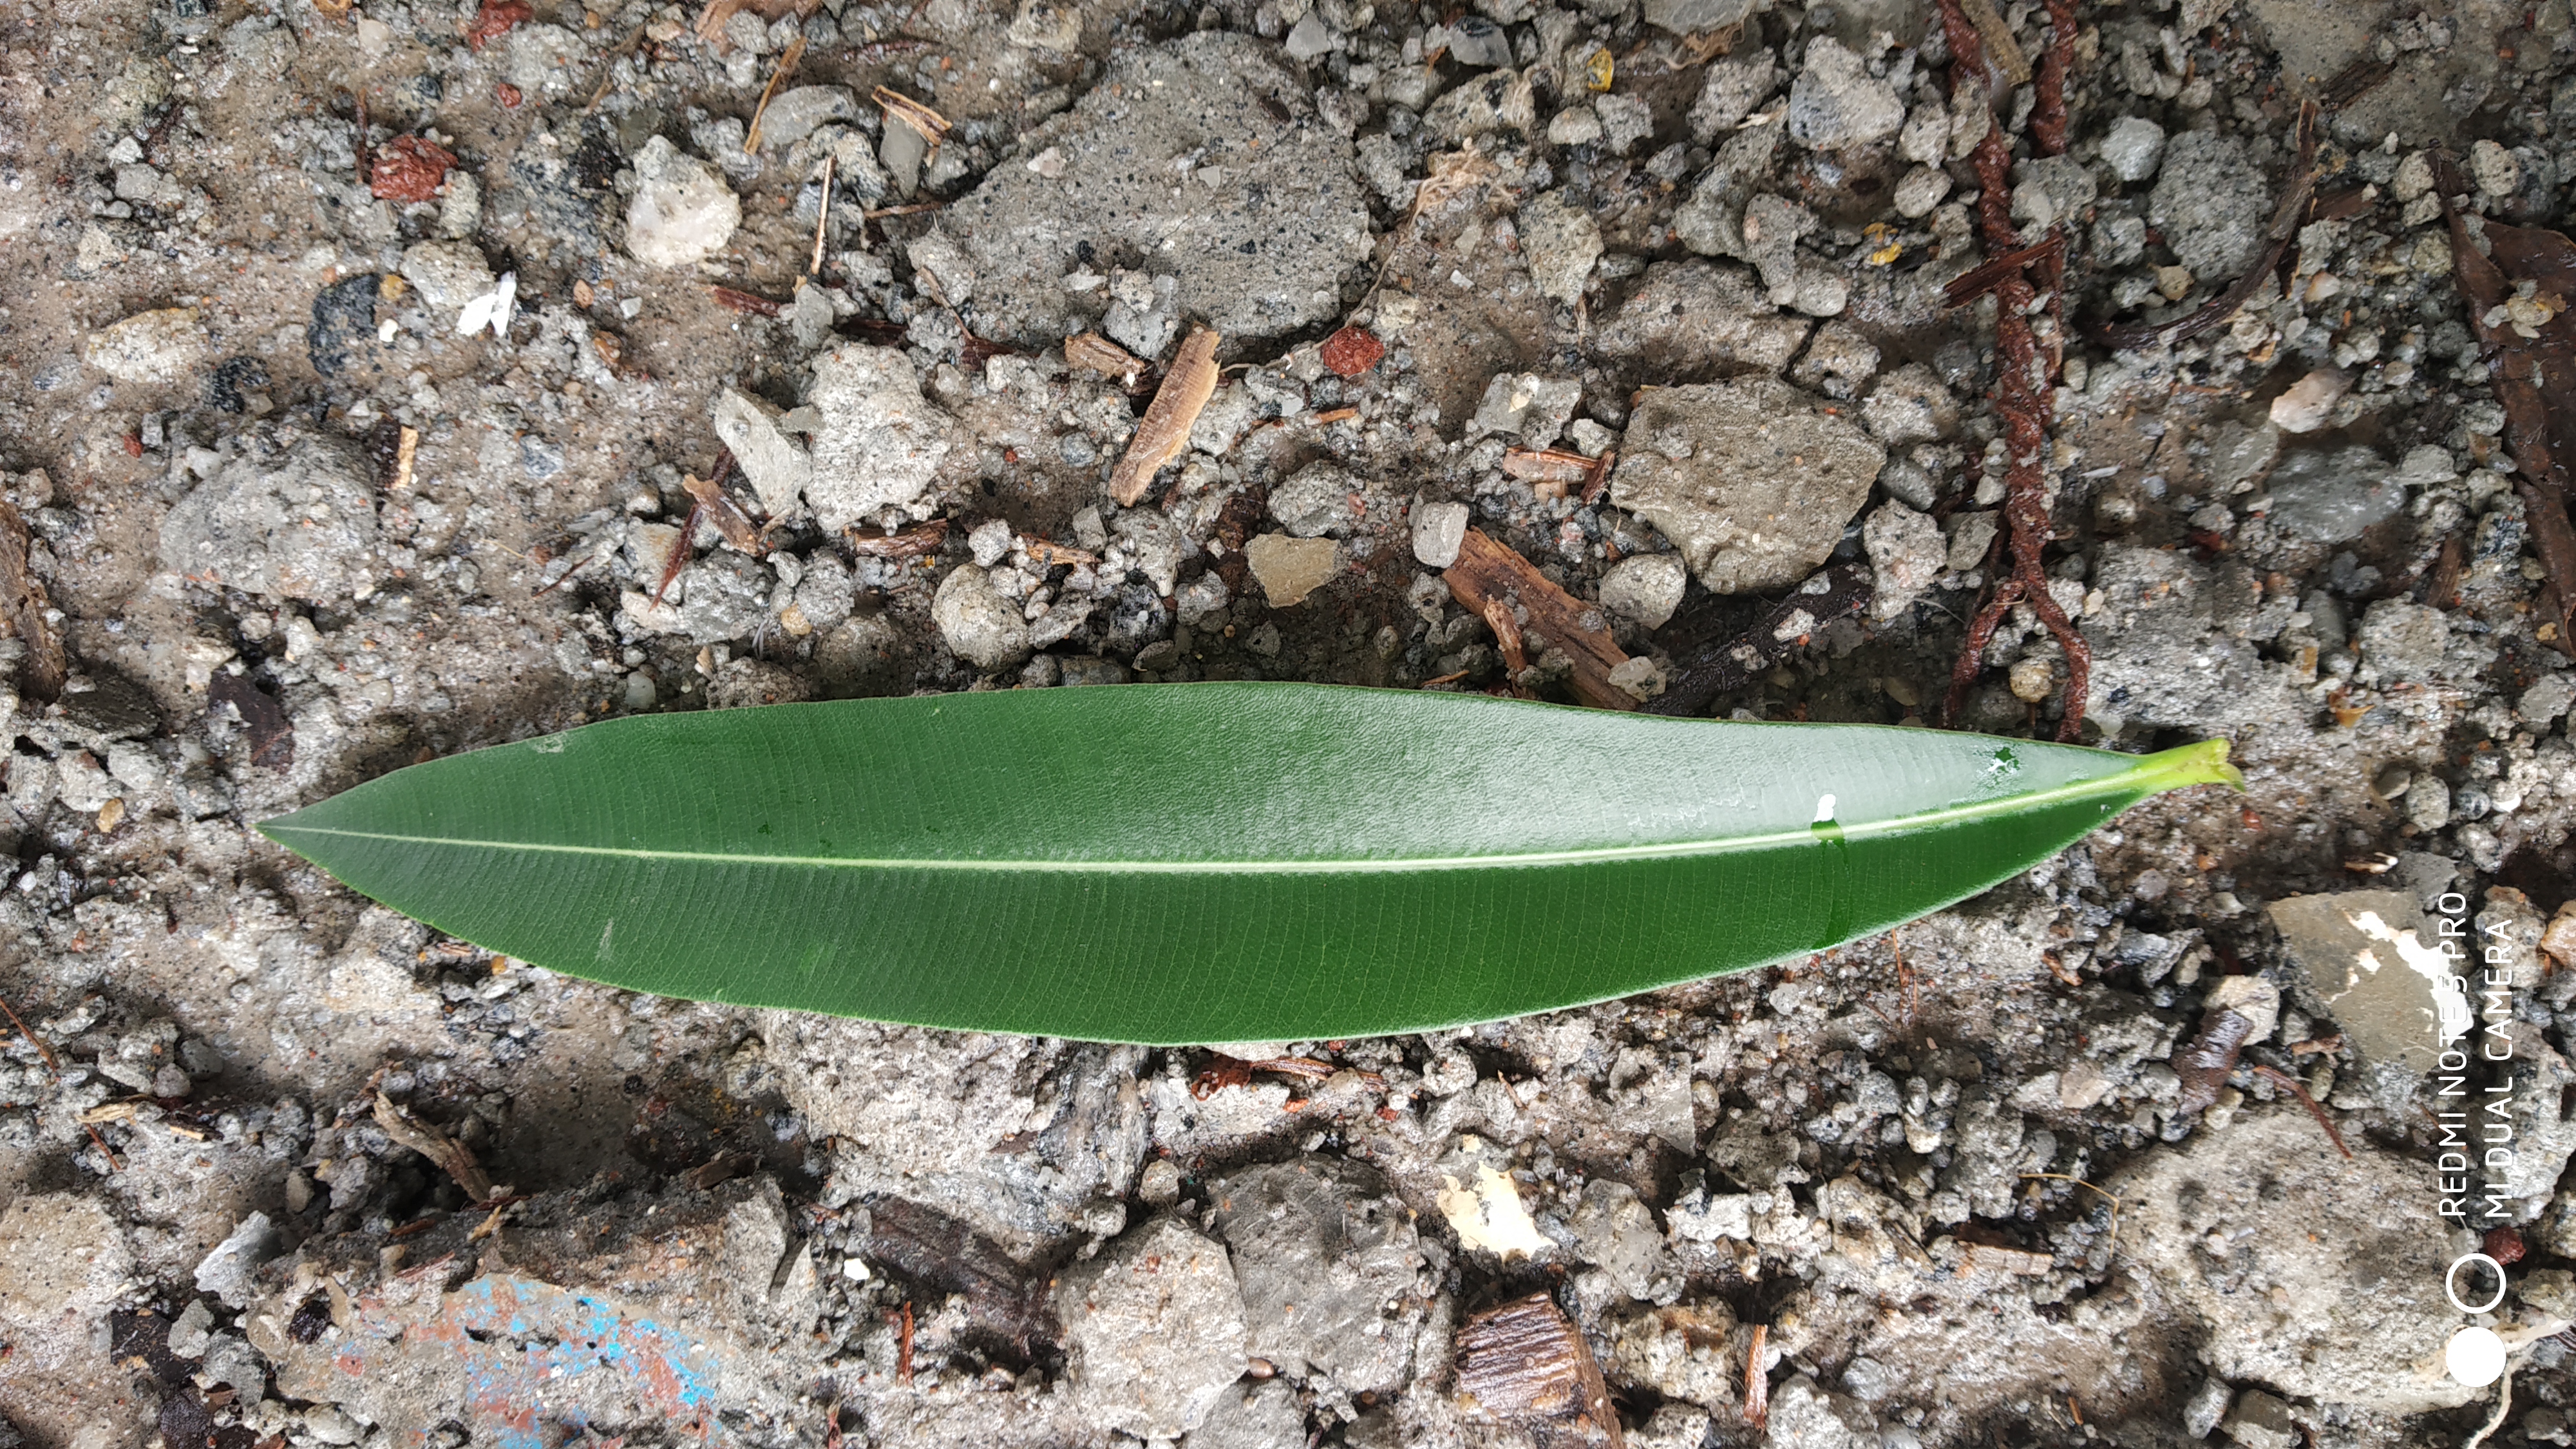
Plant: Ganigale